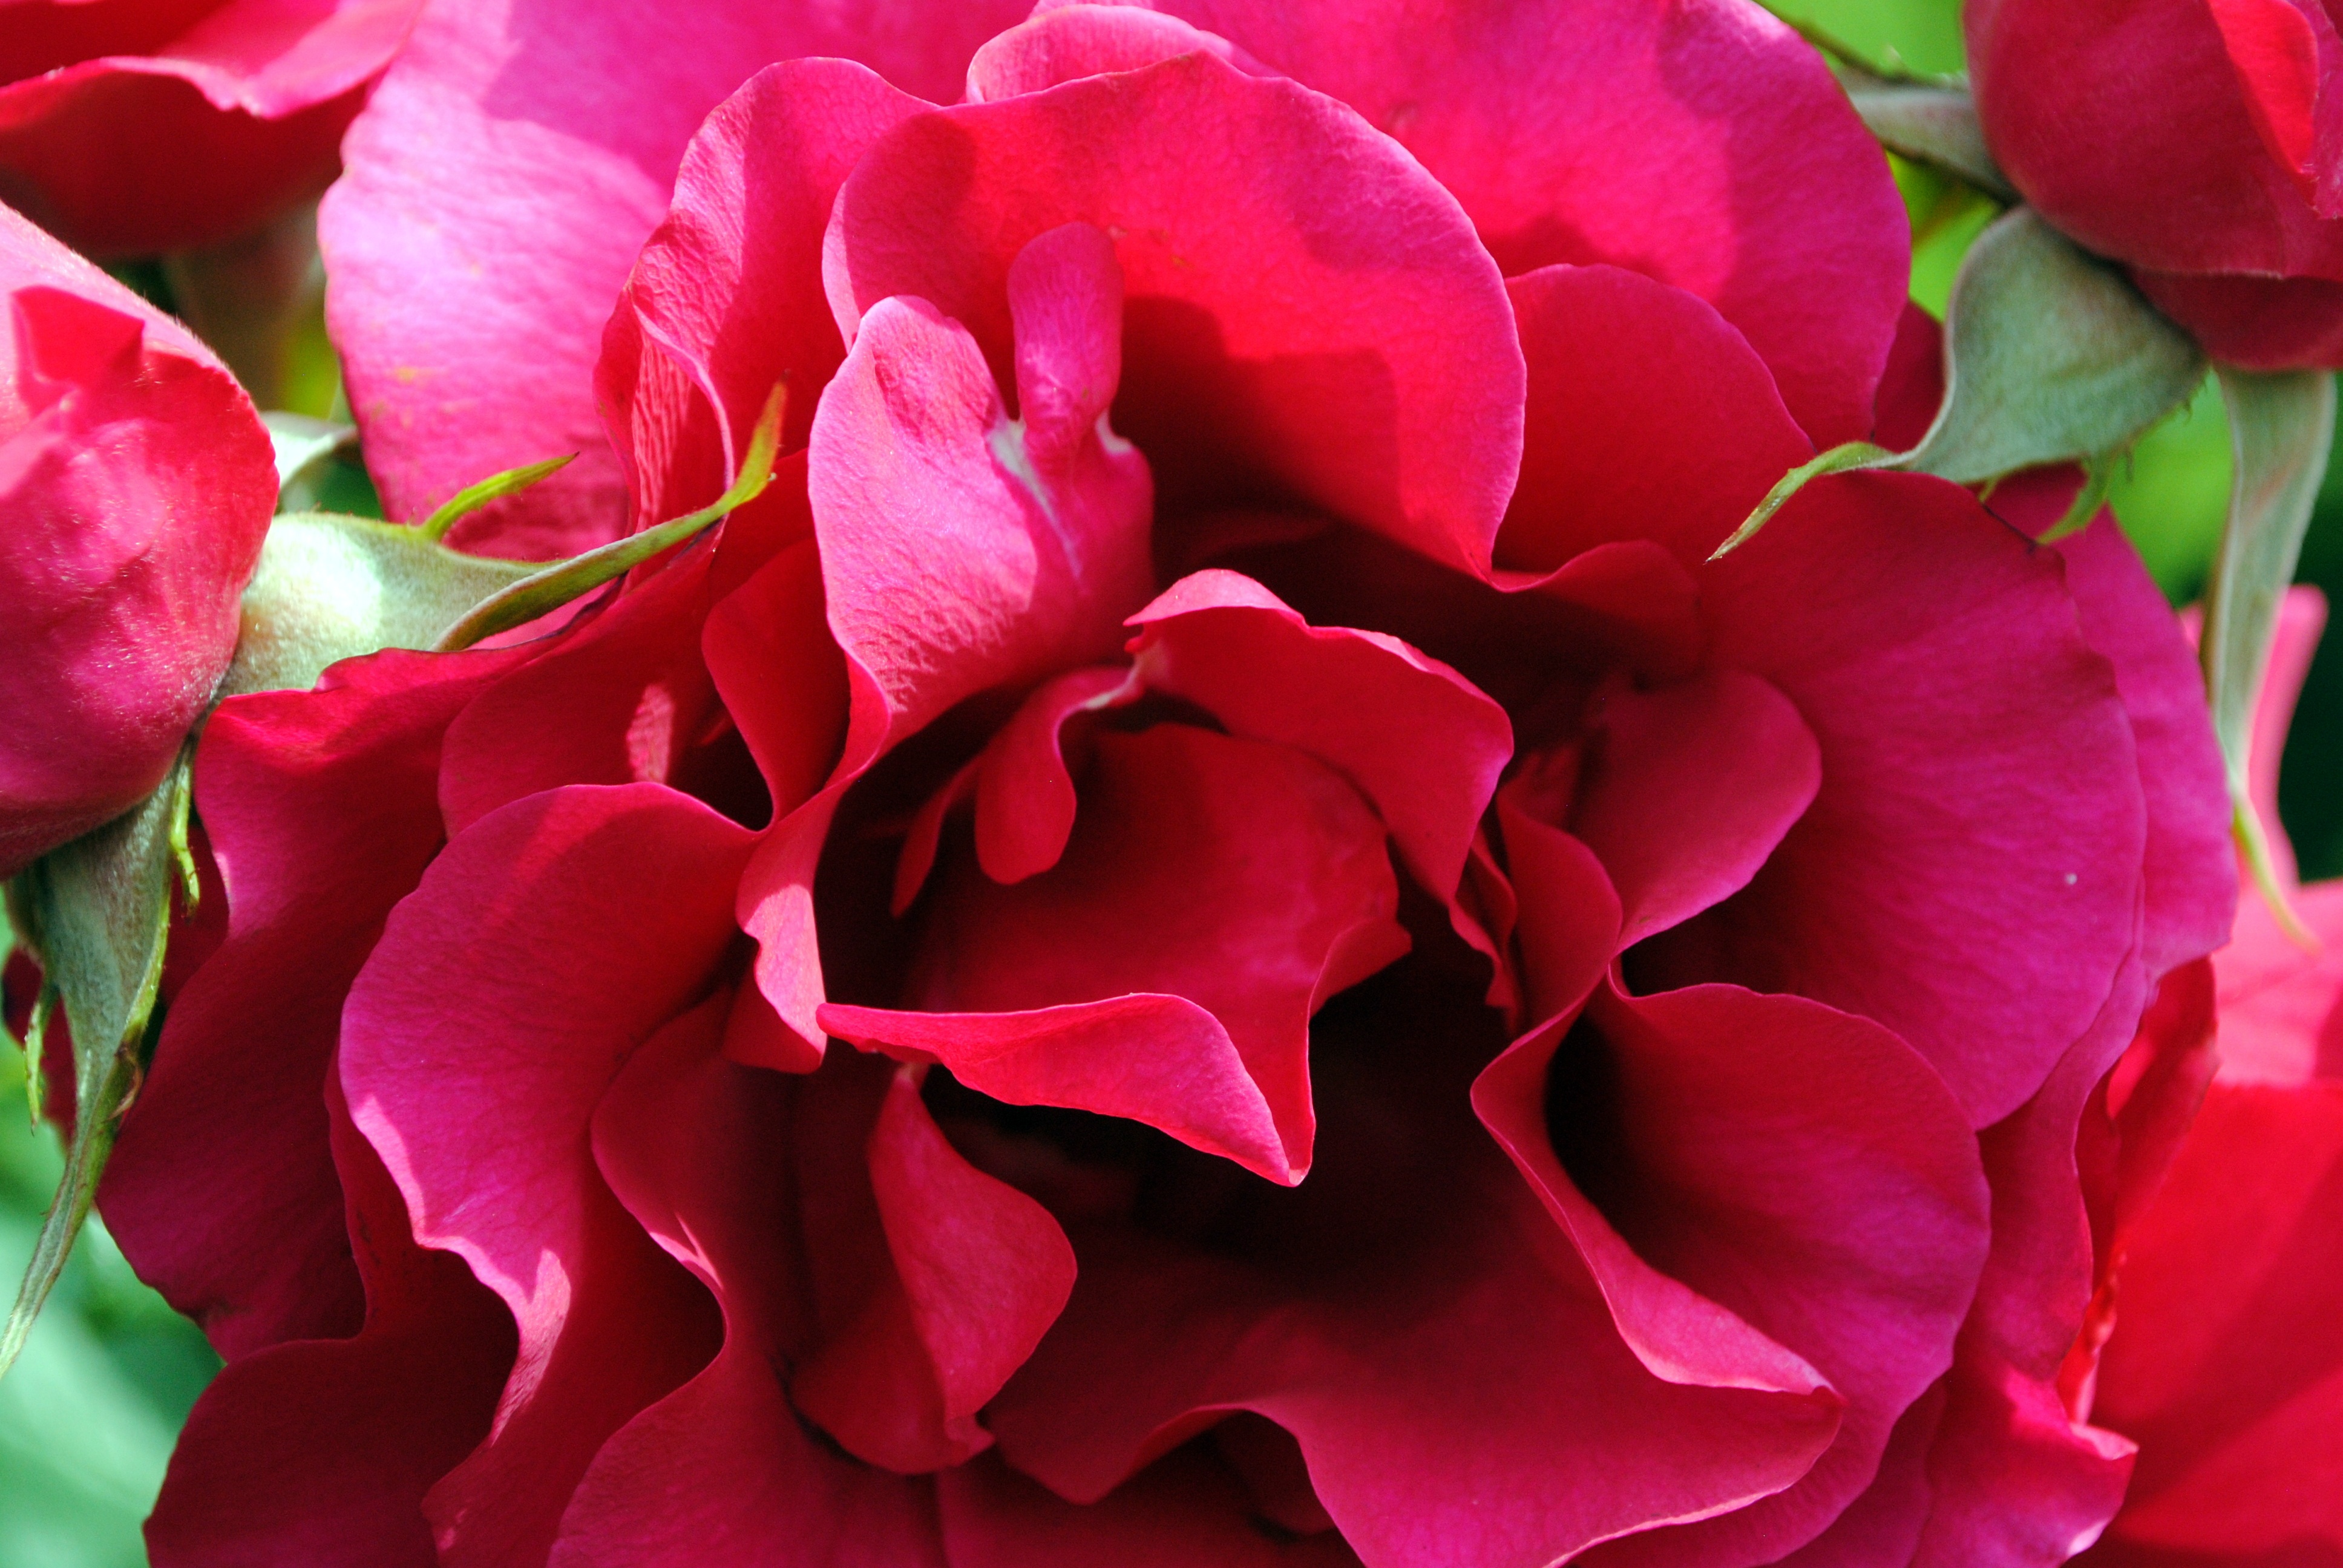
plant, flower, petal, rose, red, pink, flora, red rose, petals, floristry, floribunda, macro photography, flowering plant, garden roses, rose family, land plant, rosa centifolia